Royal road progression

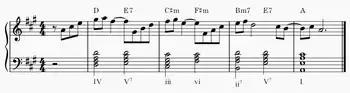
IV–V–iii–vi–ii–V–I progression the third movement of Rachmaninoff's Symphony No. 2

Sergei Rachmaninoff's Symphony No. 2 features a IV–V–iii–vi–ii–V–I sequence in the third movement.